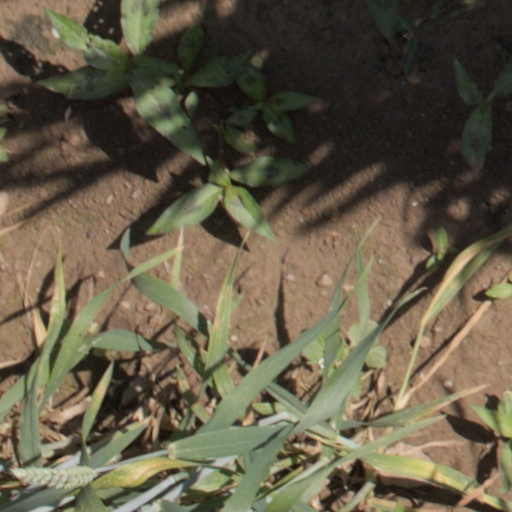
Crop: wheat